Lost in Space

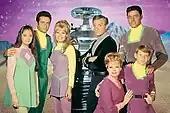
1967 publicity photo showing cast members Angela Cartwright, Mark Goddard, Marta Kristen, Bob May (Robot), Jonathan Harris, June Lockhart, Guy Williams and Billy Mumy.

Jonathan Harris, although a permanent cast member, was listed in the opening credits as a "special guest star" in every episode of "Lost in Space".